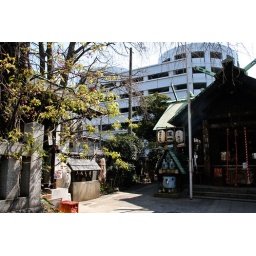
Shrine near Tsukiji fish market